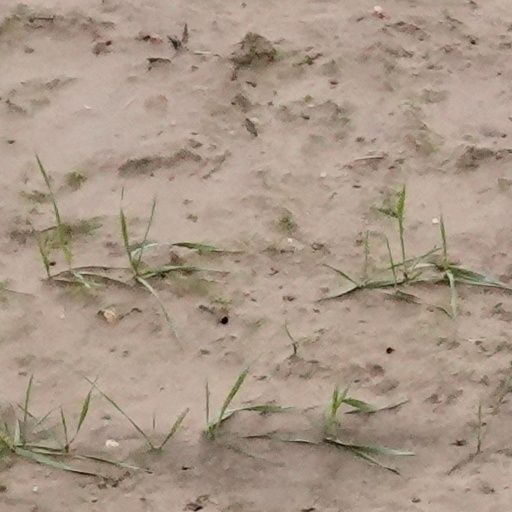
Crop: wheat